Bartholomew Lloyd

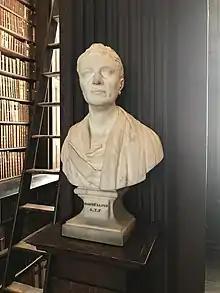
Bust of Bartholomew Lloyd, displayed in the Long Room in TCD

Lloyd was married young to Eleanor McLaughlin, by whom he had ten children: four sons and six daughters. The eldest was Humphrey Lloyd. The diplomat Charles Dalton Clifford Lloyd was a grandson and son of Colonel Robert Clifford Lloyd and Annie Savage.